List of UK top-ten singles in 1953

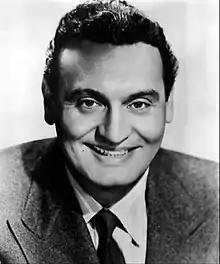
Frankie Laine's "I Believe" not only became the biggest-selling single of 1953, but also topped the chart for a record 18 non-consecutive weeks. Laine had five other top 10 hits this year, two of which also reached number-one: "Hey Joe!" and "Answer Me".

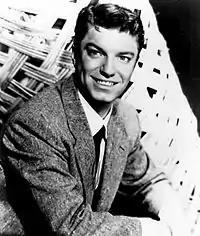
Guy Mitchell was another artist who dominated the UK charts this year, securing six top 10 singles, including the number-one hits "She Wears Red Feathers" and "Look at That Girl".

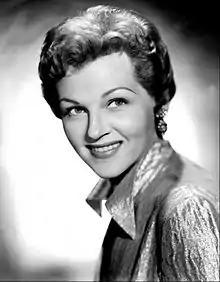
In January 1953, Jo Stafford scored the second ever UK number-one single with "You Belong to Me", which replaced Al Martino's "Here in My Heart" at the top of the chart after nine weeks.

The UK Singles Chart is one of many music charts compiled by the Official Charts Company that calculates the best-selling singles of the week in the United Kingdom. Before 2004, the chart was only based on the sales of physical singles. "New Musical Express" ("NME") magazine had published the United Kingdom record charts for the first time in 1952. "NME" originally published only a top 12 (although the first chart had a couple of singles that were tied so a top 15 was announced) but this was gradually extended to encompass a top 20 by October 1954. This list shows singles that peaked in the top 10 of the UK Singles Chart during 1953, as well as singles which peaked in 1952 and 1954 but were in the top 10 in 1953. The entry date is when the single appeared in the top 10 for the first time (week ending, as published by the Official Charts Company, which is six days after the chart is announced).